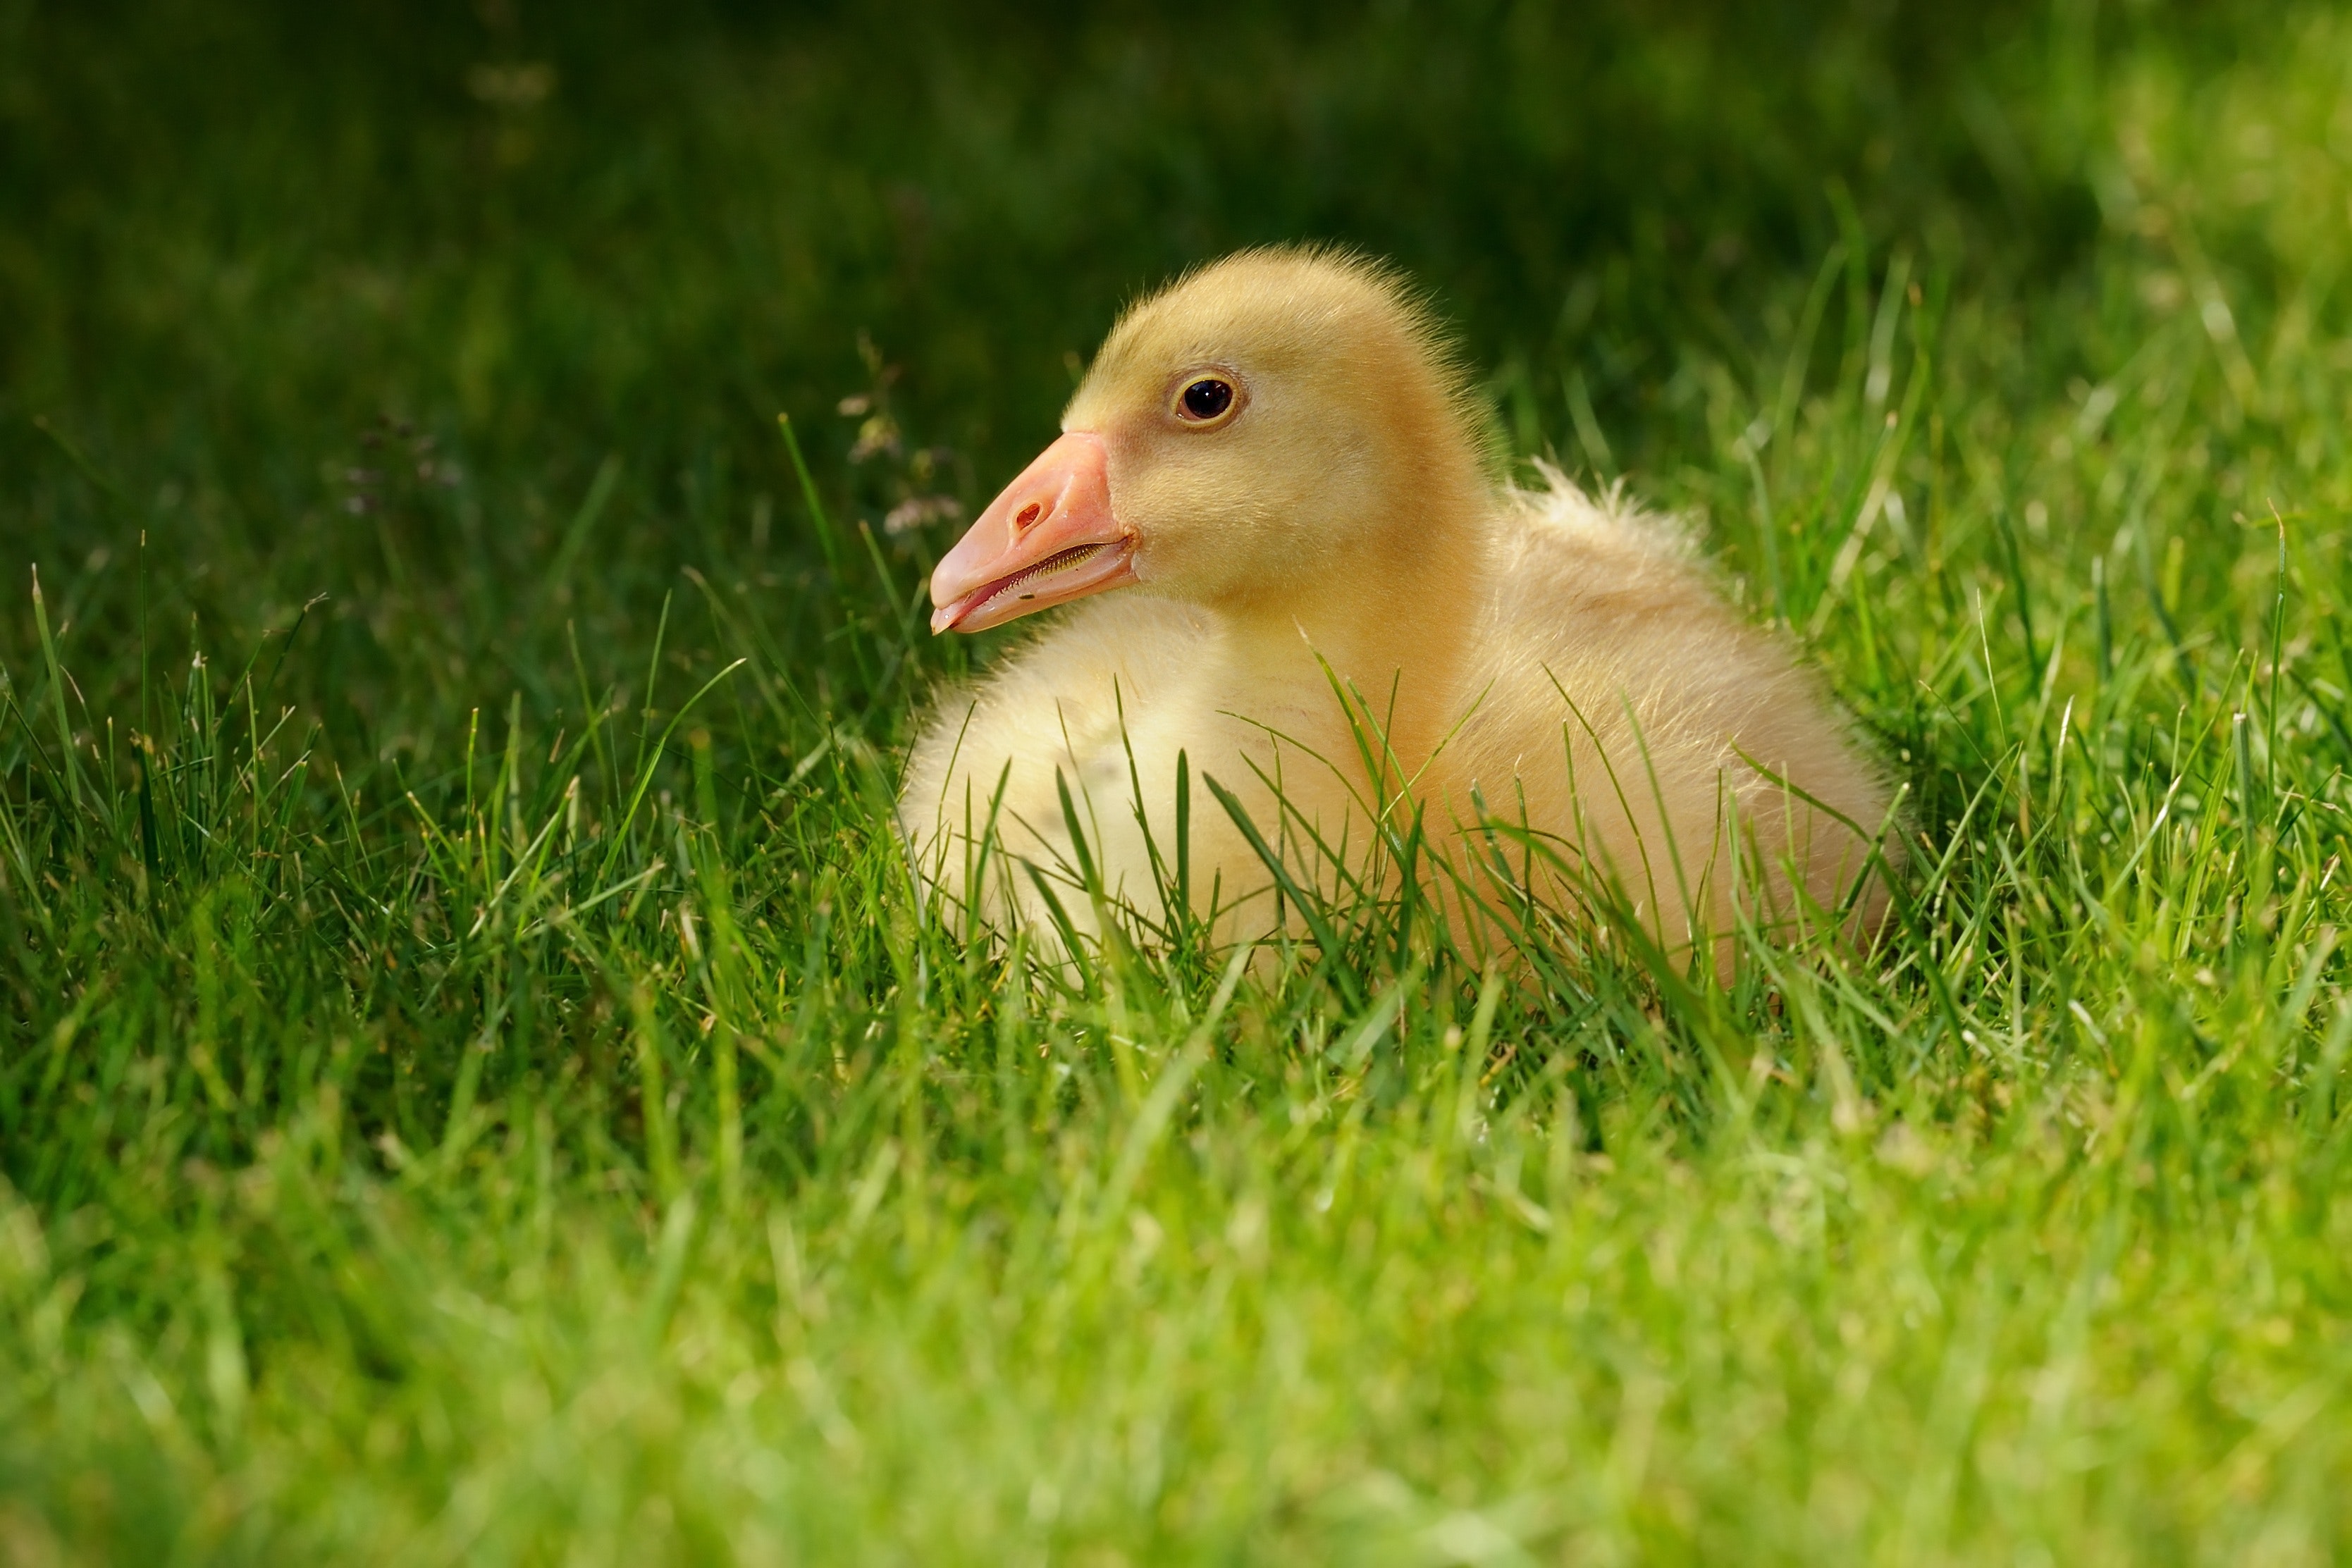
bird, duck, beak, water bird, grass, ducks, geese and swans, goose, grass family, livestock, adaptation, poultry, wildlife, plant, meadow, waterfowl, fowl